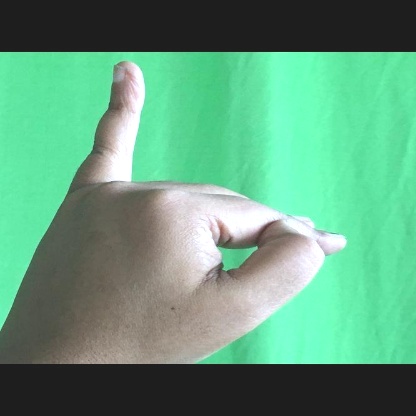
Mudra: Hamsapaksha